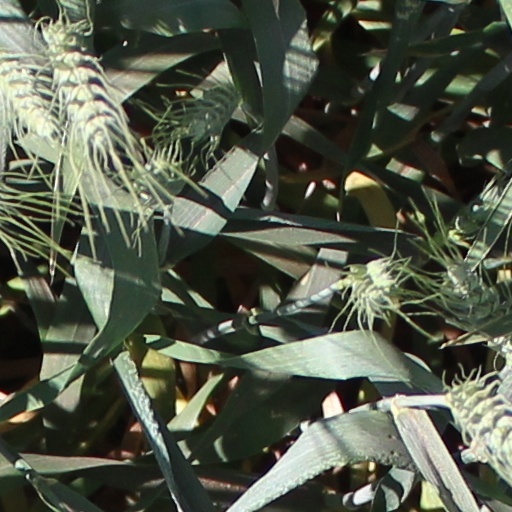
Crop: wheat